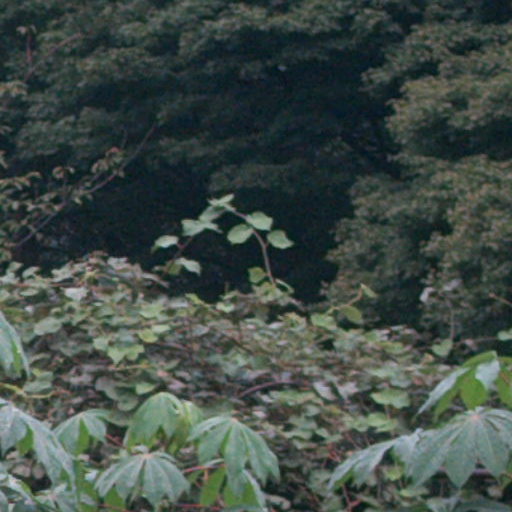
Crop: cassava